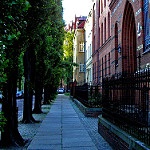
Scene: Outdoor